History of the foreign relations of the United Kingdom

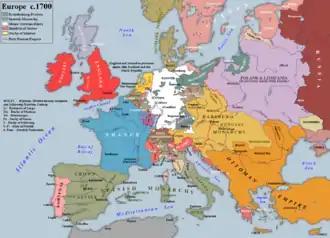
Europe in 1700; England and Ireland are in red.

The primary reason the English Parliament called on William to invade England in 1688 was to overthrow King James II, and stop his efforts to reestablish Catholicism and tolerate Puritanism. However the primary reason William accepted the challenge was to gain a powerful ally in his war to contain the threatened expansion of King Louis XIV of France. William's goal was to build coalitions against the powerful French monarchy, protect the autonomy of the Netherlands (where William continued in power) and to keep the Spanish Netherlands (present-date Belgium) out of French hands. The English aristocracy was intensely anti—French, and customarily supported William's broad goals. For his entire career in Netherlands and Britain, William was the arch-enemy of Louis XIV. The Catholic King of France, in turn, denounced the Protestant William as a usurper who had illegally taken the throne from the legitimate Catholic King James II, and that he ought to be overthrown. In May 1689, William, now king of England, with the support of Parliament, declared war on France.